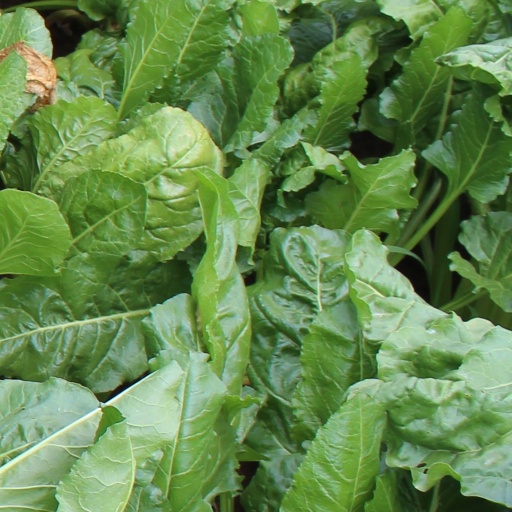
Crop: sugar beet